The Chimes

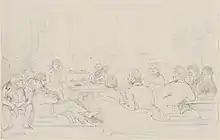

Dickens returned to London for a week in December 1844 and gave readings of the finished book to friends prior to publication, to judge its impact. The artist Daniel Maclise, who had contributed two illustrations to "The Chimes" and attended two of these events, portrayed the reading of 3 December 1844 in a well-known sketch.